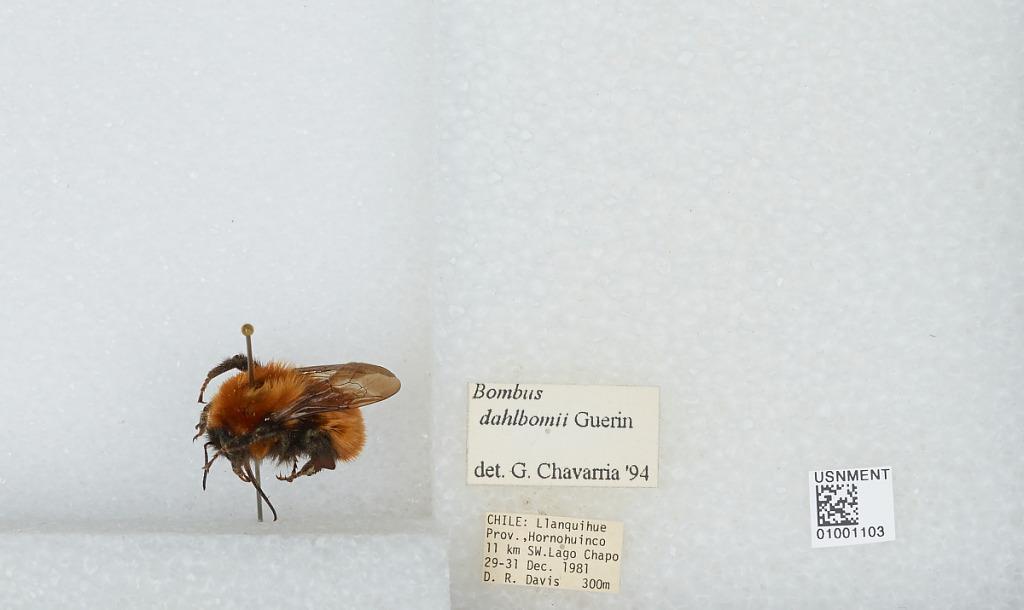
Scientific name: Bombus (Fervidobombus) dahlbomii Guérin
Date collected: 1981-12-29
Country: Chile
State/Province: Los Lagos
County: Llanquihue
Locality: Hornohuinco, 11 kilometers southwest of Lago Chapo
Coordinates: -41.4036, -72.625
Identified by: Chavarria, G.